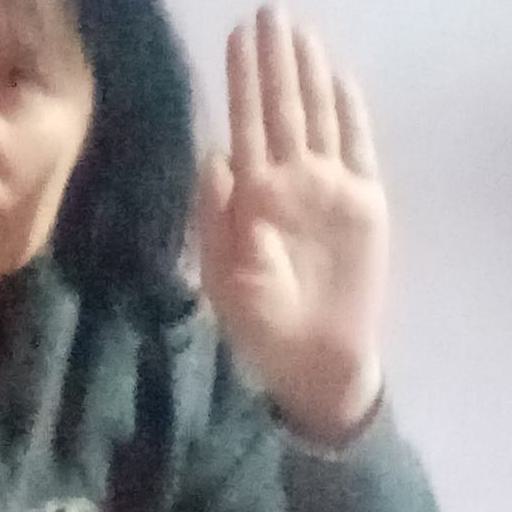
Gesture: stop